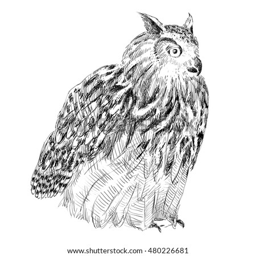
sketch of owl on a white background